Area code 479

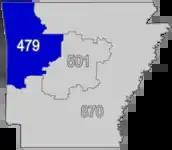

Area code 479 is a telephone area code in the North American Numbering Plan (NANP) in the northwestern part of the U.S. state of Arkansas. The numbering plan area (NPA) comprises thirteen counties and the cities of Bentonville, Fayetteville, Fort Smith, Rogers, Siloam Springs and Springdale. The area code was created on January 19, 2002, in a split of area code 501.